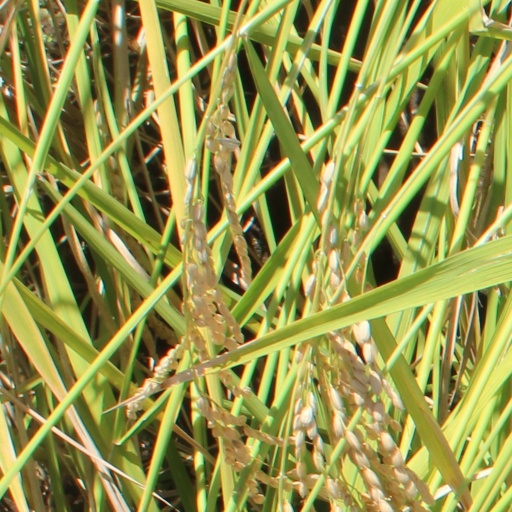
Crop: rice